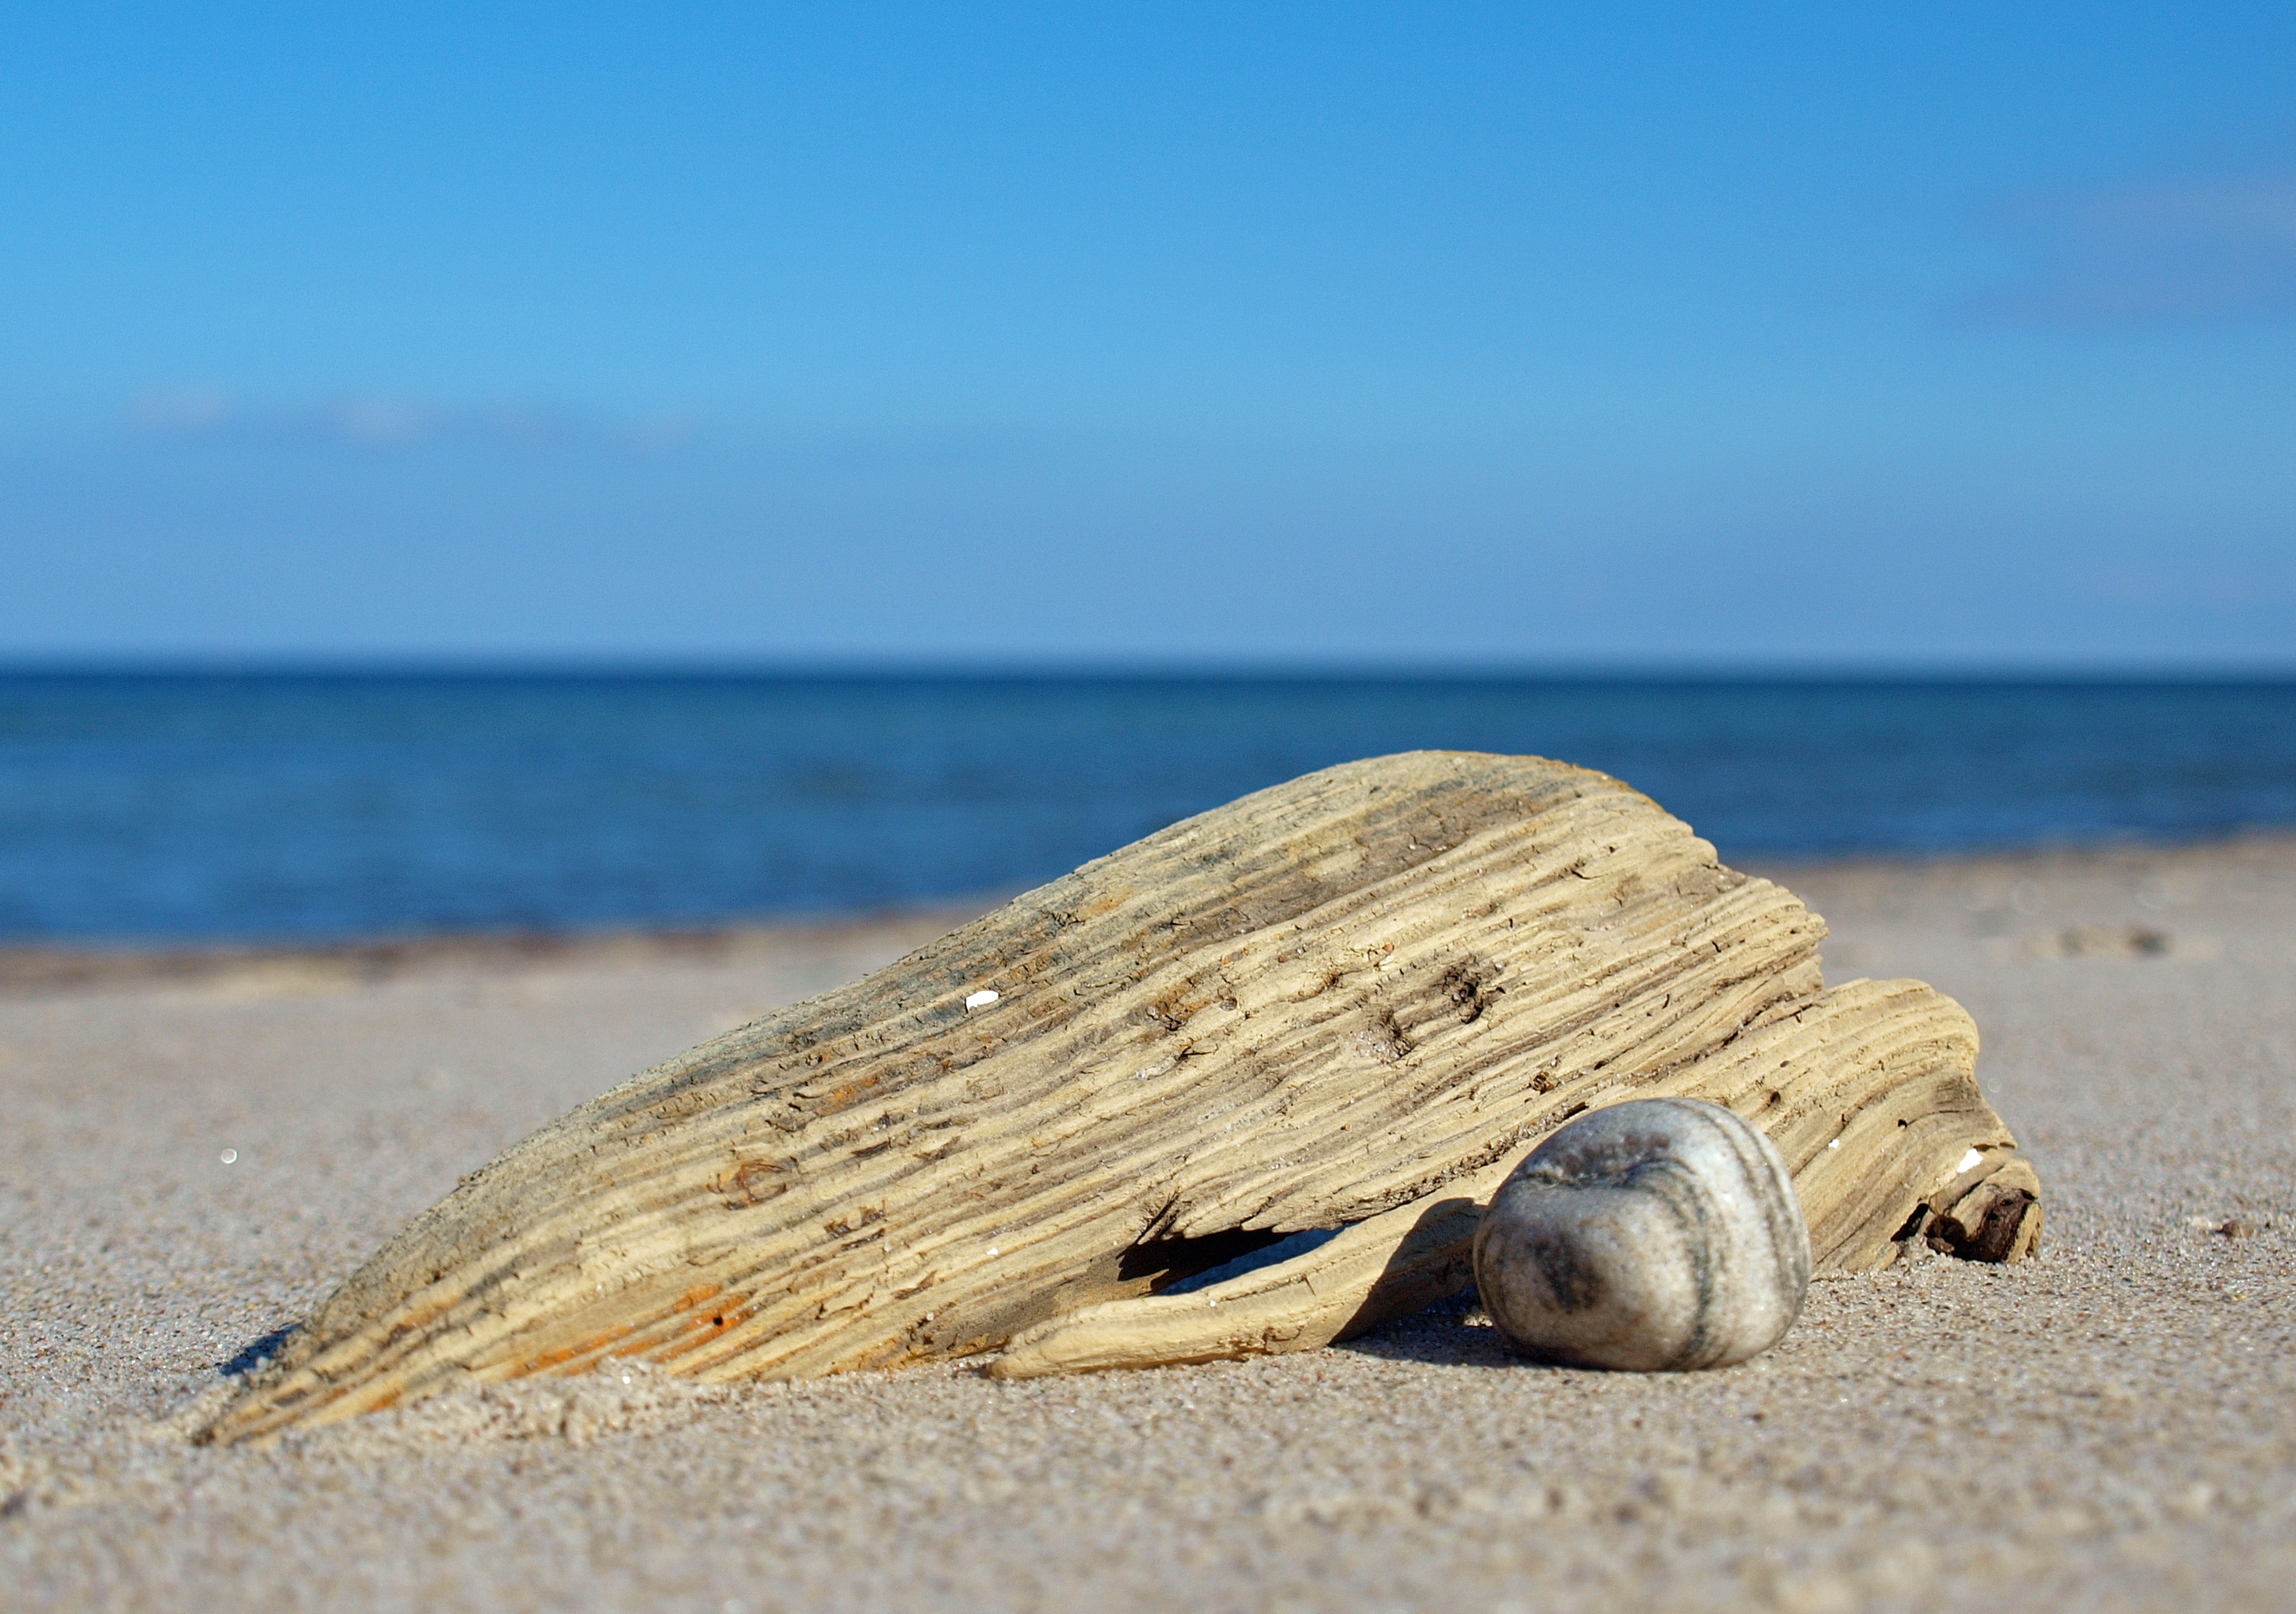
beach, sea, coast, water, sand, rock, wood, shore, lake, stone, holiday, material, invertebrate, seashell, conch, bank, flotsam and jetsam